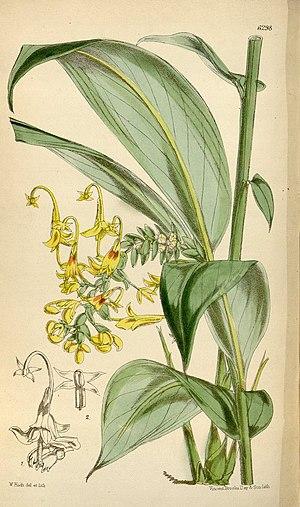
Globba schomburgkii Hook.f. Planche 6298 du Curtis's Botanical Magazine Vol 103 année 1877
Globba est un genre de plantes de la famille des Zingiberaceae originaire de l’Asie du Sud-Est.